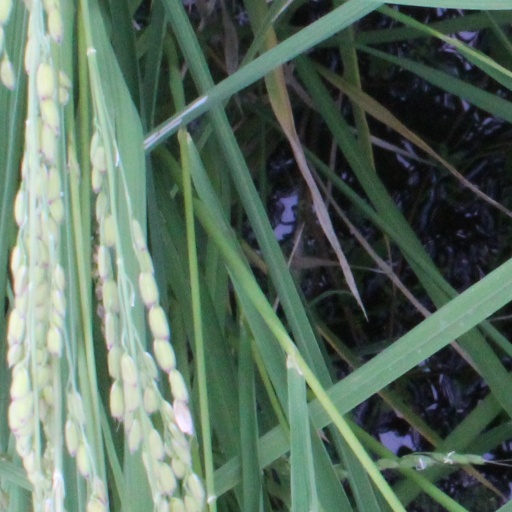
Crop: rice